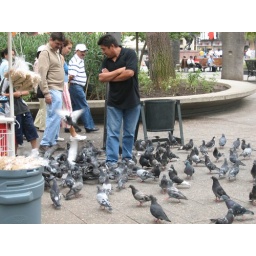
a little boy running from the pigeons in santiago